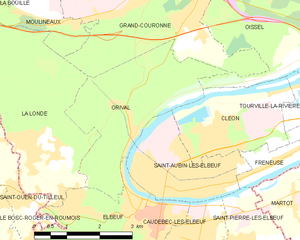
Carte des communes françaises Orival